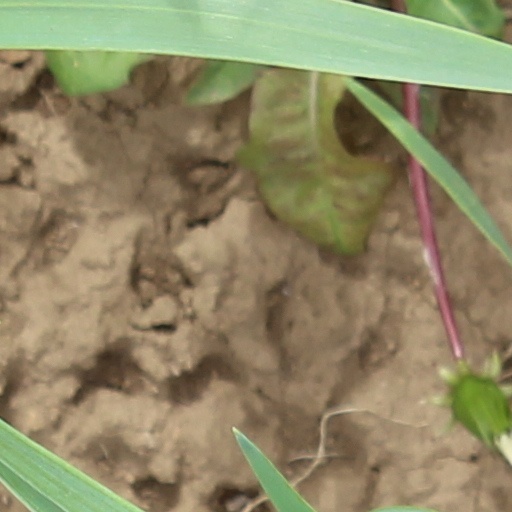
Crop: wheat